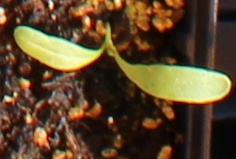
Label: Sugar beet